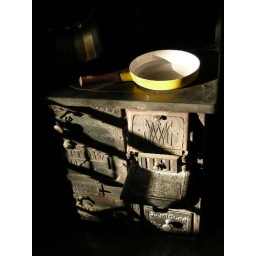
The light at 8 in the morning on the stove through the kitchen door was just incredible.